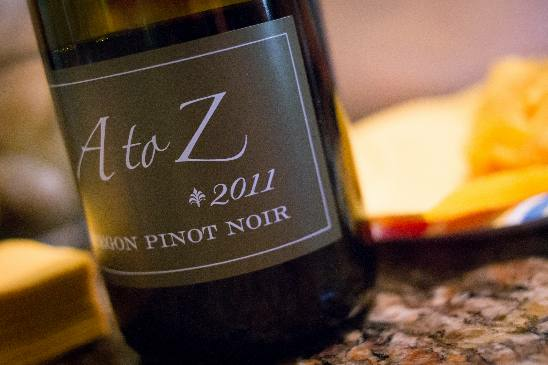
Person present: No